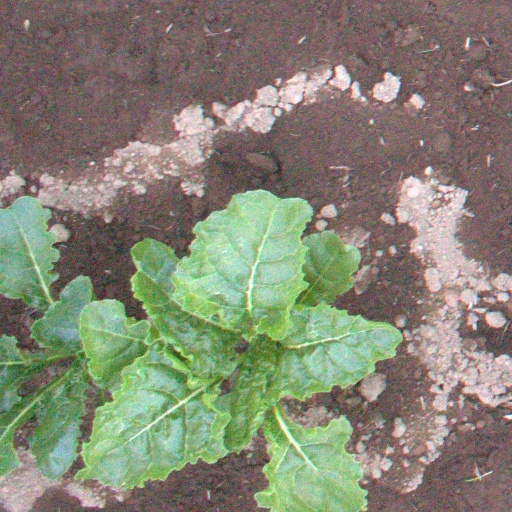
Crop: sugar beet